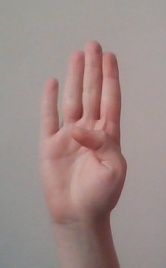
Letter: kaaf